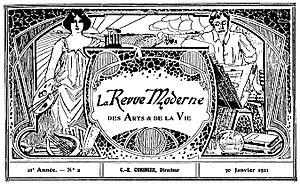
Revue moderne des arts et de la vie, janvier 1921. Directeur
Albert Hennequin ou Albert-F. Hennequin est un poète et critique littéraire français.